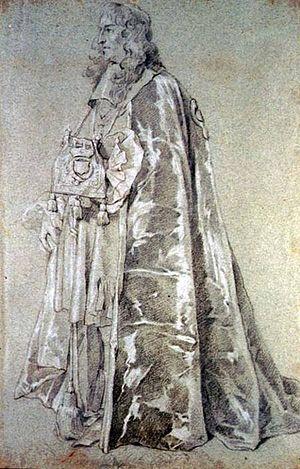
Henry de Vic, né en 1599 à Guernesey et mort le 20 novembre 1671 à Londres, est un courtisan, diplomate, baronnet, secrétaire royal, membre de la Royal Society et chancelier de l'Ordre de la Jarretière.